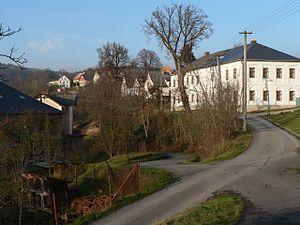
Dlouhomilov est une commune du district de Šumperk, dans la région d'Olomouc, en Tchéquie. Sa population s'élevait à 474 habitants en 2018.